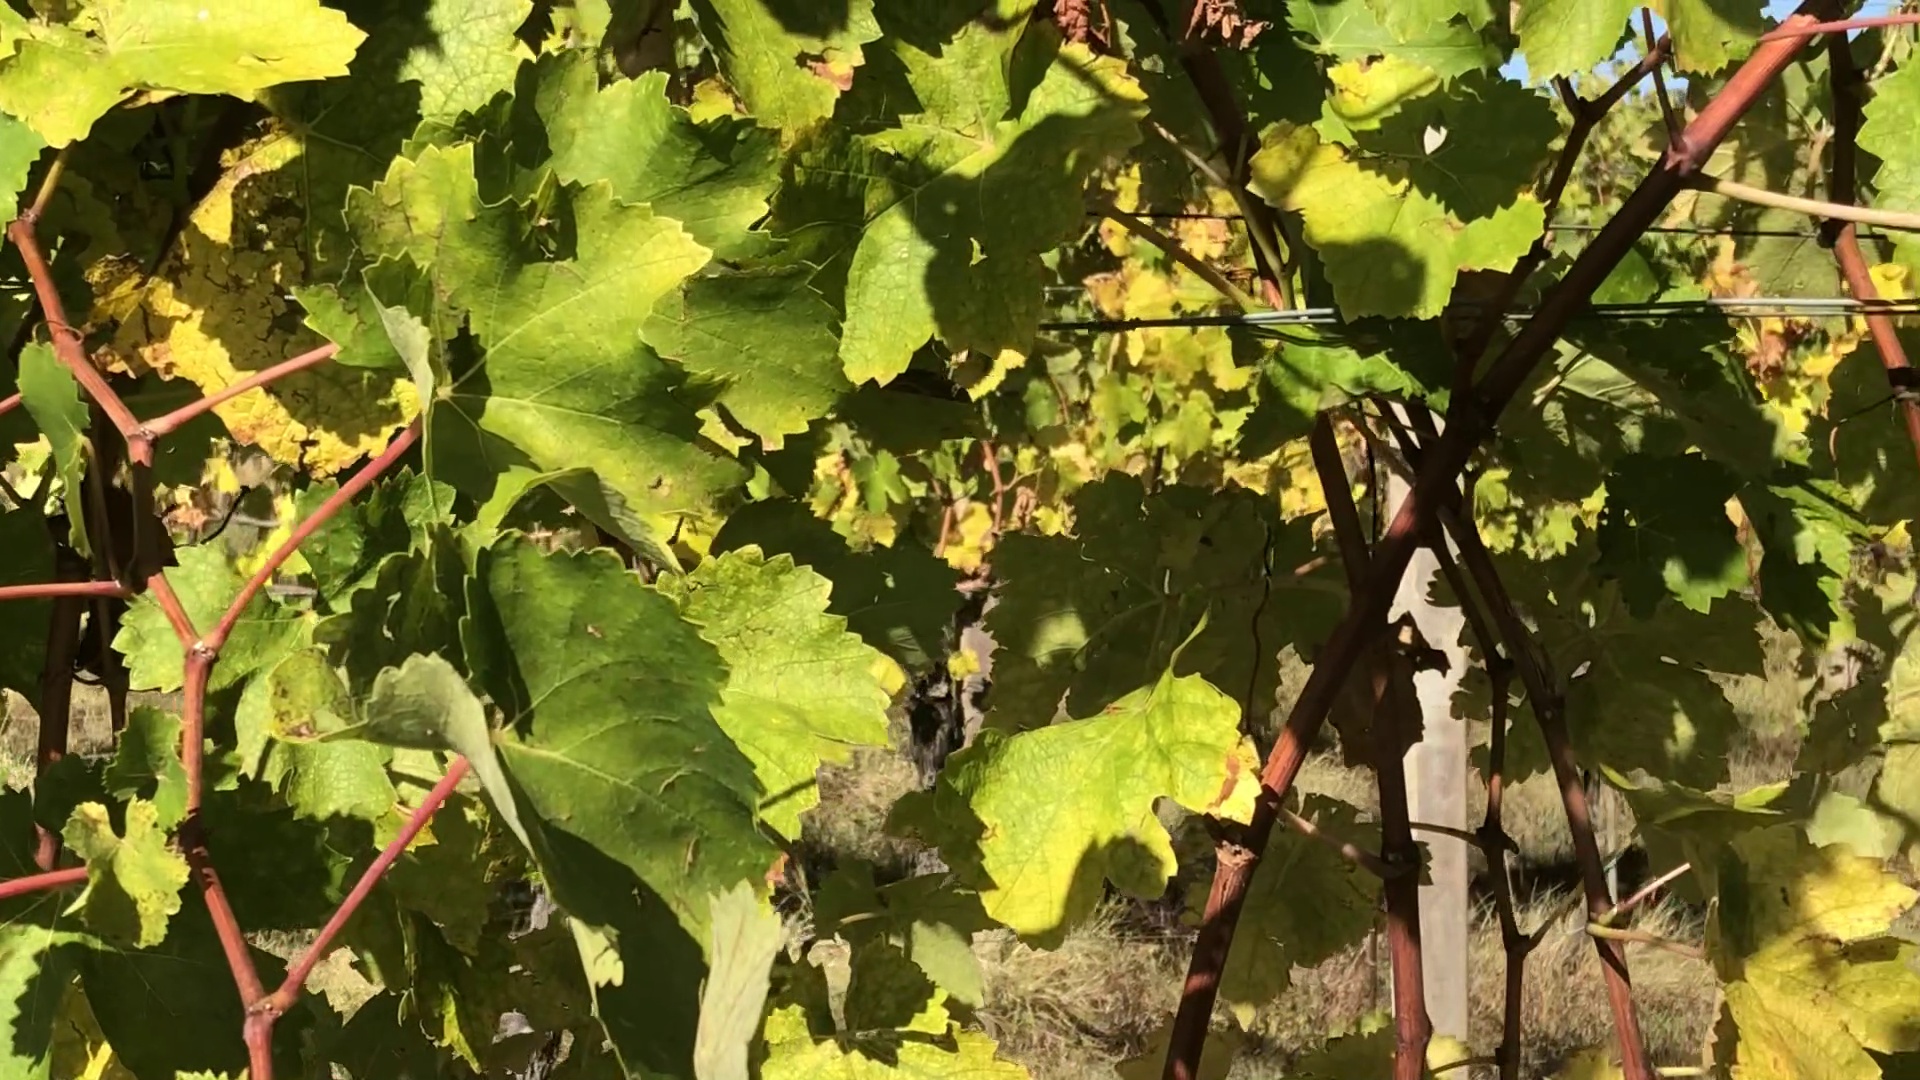
Label: healthy